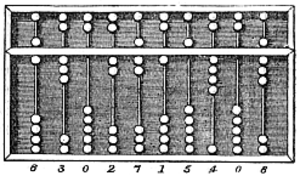
Matematikkens historie / Forhistorisk tid, antikken og middelalderen / Kinesisk matematik (efter ca. 1300 f.Kr.)
Kinesisk abakus.
"Matematikkens historie går flere tusind år tilbage i tiden, længe før ordet matematik opstod. Ordet ""matematik"" kommer af det græske ord μάθημα, som betyder videnskab, kundskab eller lærdom. μαθηματικός betyder ""glad for at lære"". I dag refererer begrebet til en bestemt kundskabsgren – det deduktive studie af antal, struktur, rum og ændring.